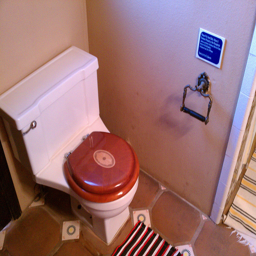
a small bathroom with a toilet and tiled floors
A bathroom with a toilet, a rug and toilet tissue holder.
A toilet has a decorative toilet seat for flair.
A toilet with a wooden seat in a bathroom.
a bathroom with a toiled on a tiled floor